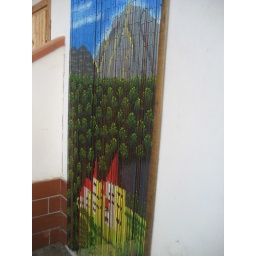
The drapes by one of the balcony doors